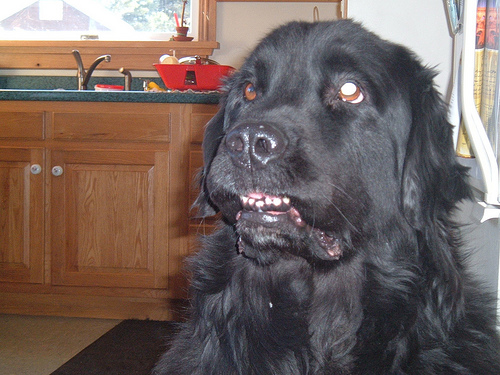
Animal: dog
Breed: newfoundland